2013 Moore tornado

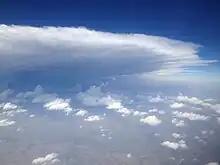
An aerial view of cumulonimbus clouds over Oklahoma a couple of hours before the tornado

The thunderstorm that eventually produced the tornado developed less than one hour after the tornado watch was issued, around 2:00 p.m. CDT, across northern Grady County. Its rapid intensification resulted in the National Weather Service Weather Forecast Office in Norman issuing a severe thunderstorm warning for northern Grady, northwestern Cleveland, northern McClain, and southwestern Oklahoma Counties (including southwestern portions of the immediate Oklahoma City area) at 2:12 p.m. CDT. The thunderstorm quickly attained supercell characteristics, with rotation at the mid-levels of the storm's cloud structure becoming apparent even before it was officially classified as severe, due to the sufficient amounts of wind shear present over central Oklahoma.